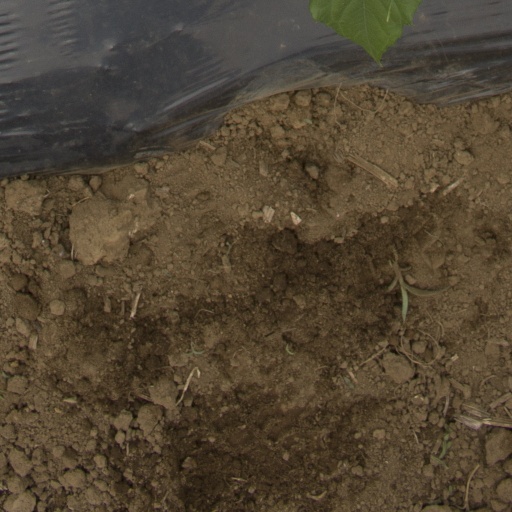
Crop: Jerusalem artichoke